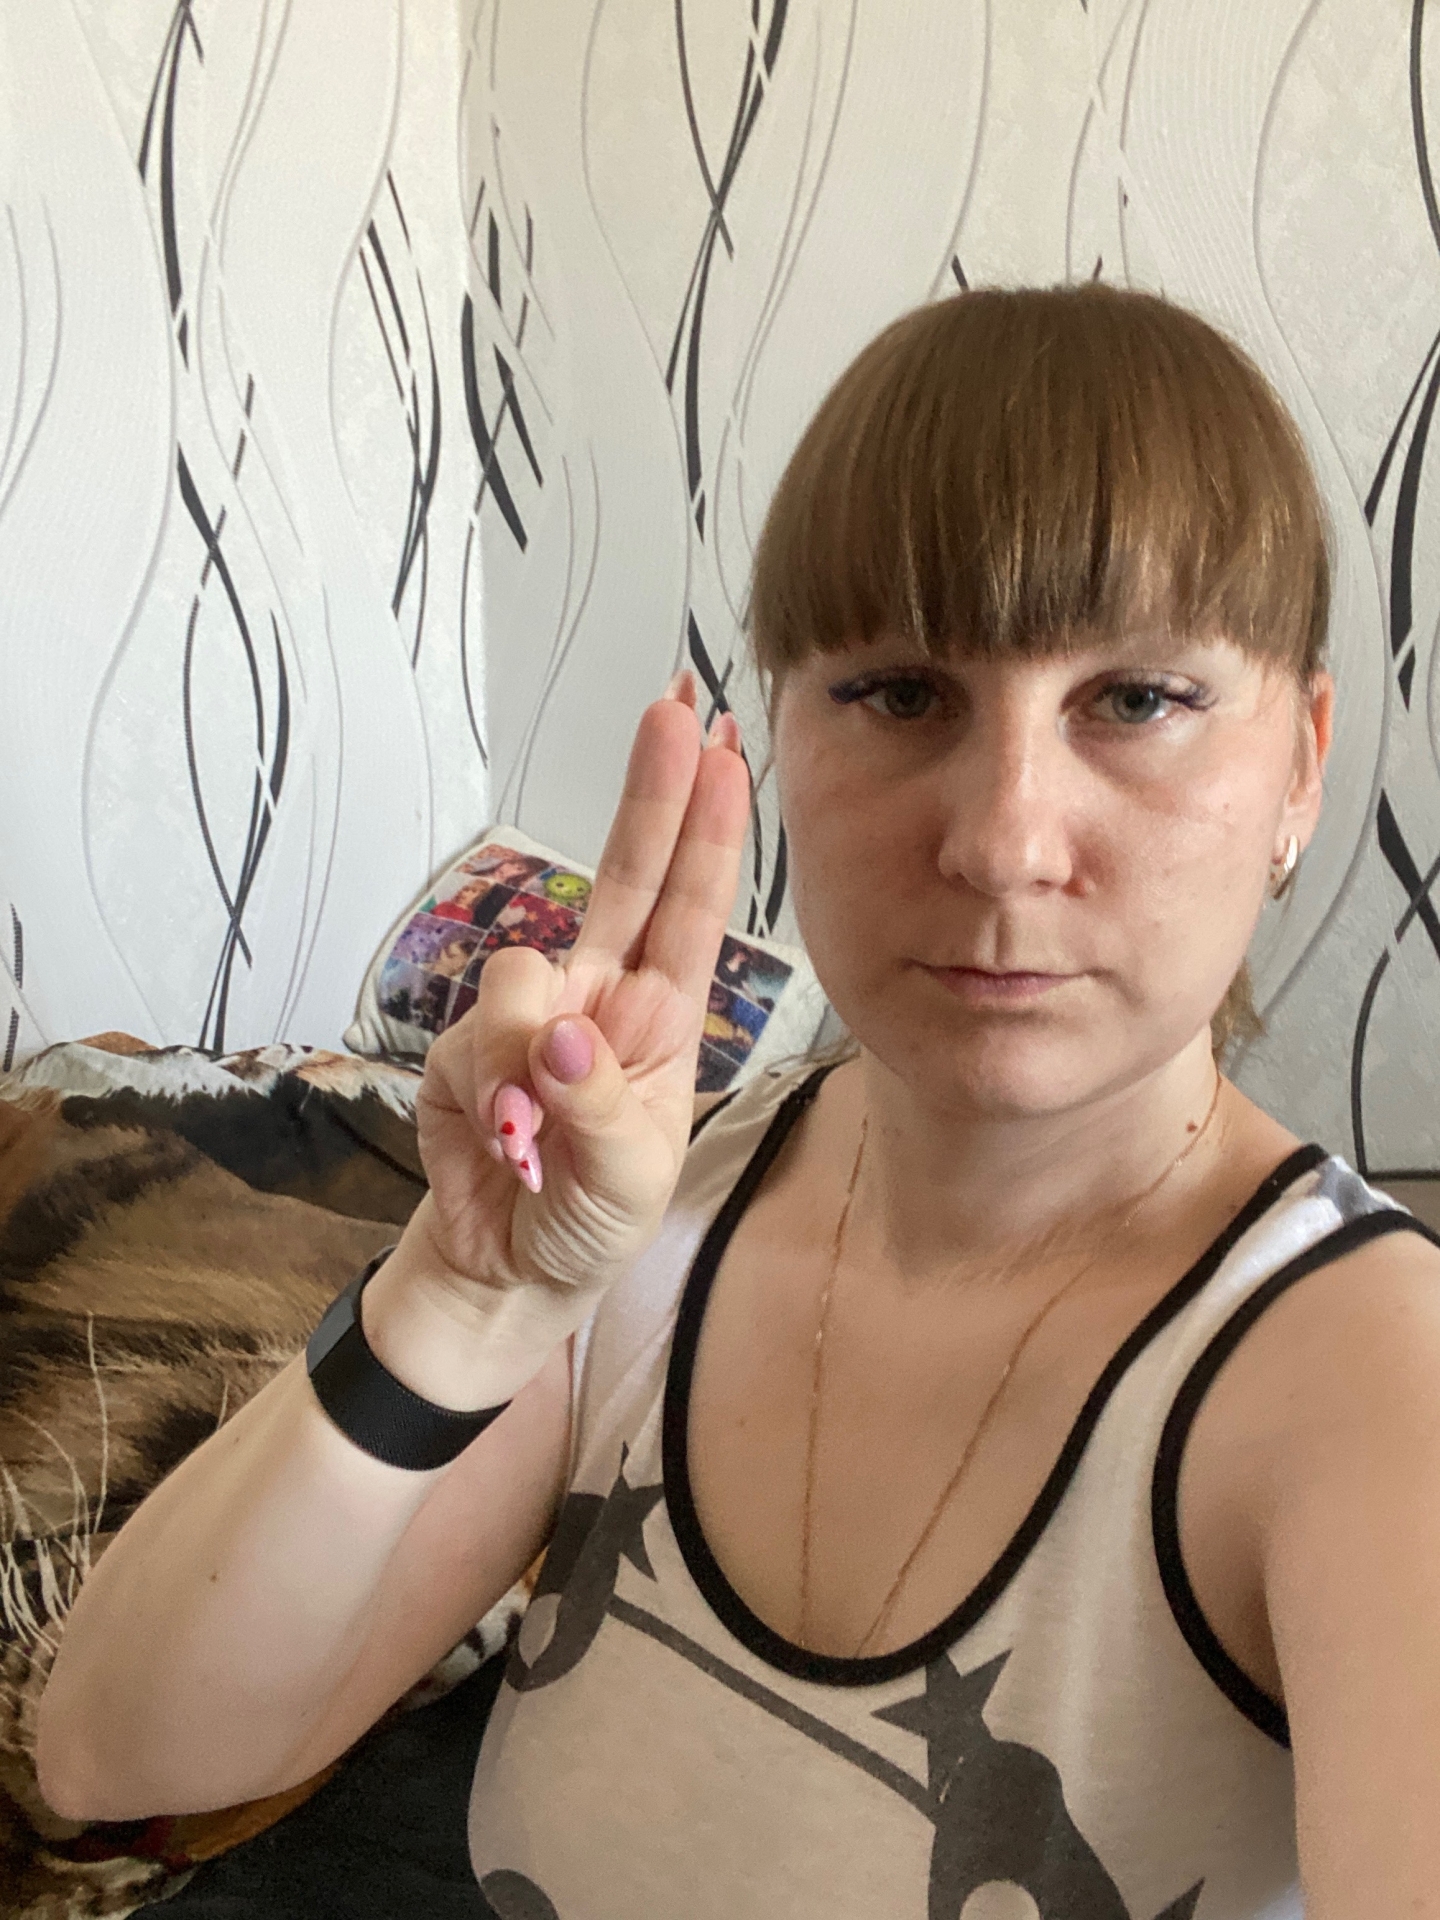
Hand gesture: two_up